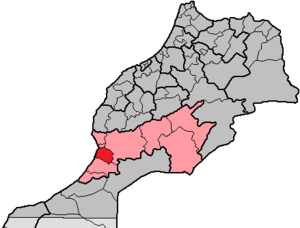
La province de Chtouka-Aït Baha est une subdivision à dominante rurale de la région marocaine de Souss-Massa. Son chef-lieu est Biougra.